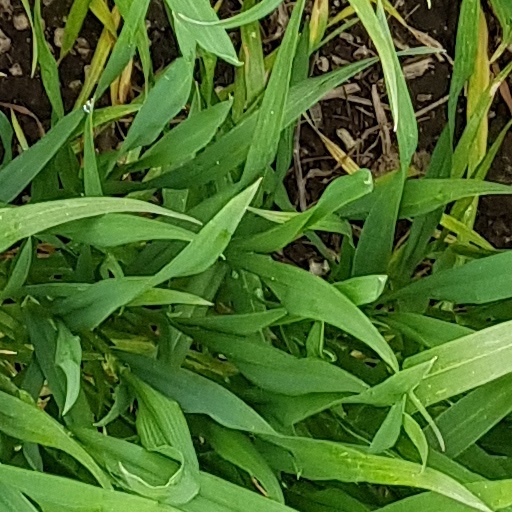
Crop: wheat